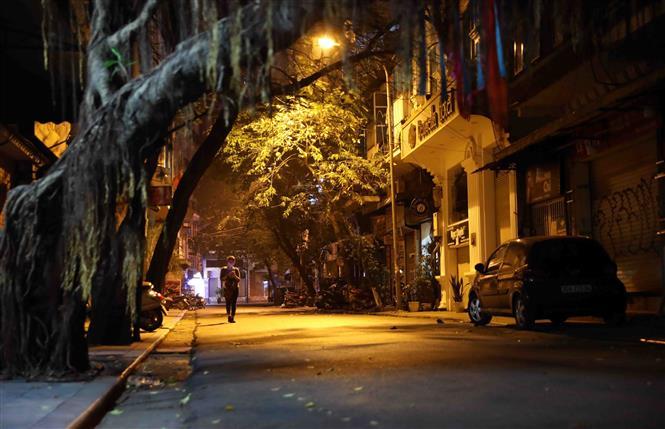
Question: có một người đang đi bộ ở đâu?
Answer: người đó đang đi bộ trên đường dưới ánh đèn